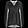
Label: Shirt